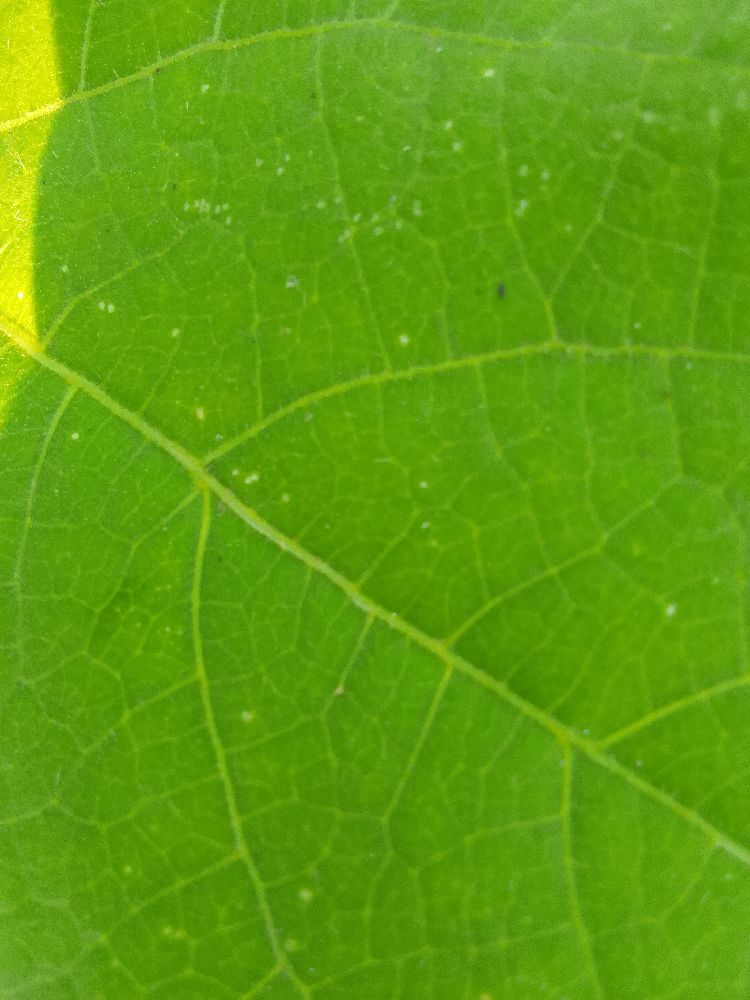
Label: healthy